MS Nieuw Statendam

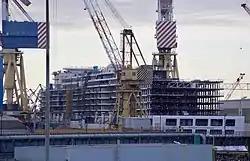
"Nieuw Statendam" under construction in Marghera, September 2017

On 12 July 2016, HAL celebrated the steel cutting of "Nieuw Statendam", marking the beginning of her construction. The ceremony was performed in Fincantieri's Palermo shipyard, but the block being built there was subsequently re-located to the Marghera shipyard, where the rest of the ship would be constructed. On 20 March 2017, the keel was laid for "Nieuw Statendam" in Marghera. The first block of the ship to be built, it measured long, wide, and weighed approximately .